Peach (singer)

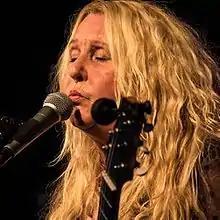
Peach singing at a performance in 2015

Peach (born Patricia Elaine Reasoner; June 1, 1951) is an American blues and jazz artist – singer, songwriter, and guitarist, and producer. She currently resides in Venice, California, United States.